Mervyn Burden

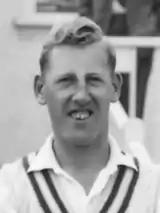
Mervyn Burden in 1958

Mervyn Derek Burden (4 October 1930 – 9 November 1987) was an English first-class cricketer.